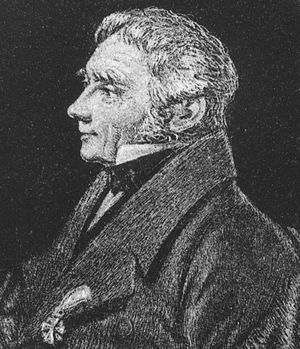
Morten Wormskiold
Morten Wormskiold var en dansk botaniker og opdagelsesrejsende. Han indsamlede planter og beskrev dyrelivet i Danmark, Norge, Grønland og Kamtjatka. Han var bror til Ingeborg Christiane Rosenørn. Andre navneformer: Morten Wormskjold, russisk: Мартин Вормскиольд eller Вормскильд.